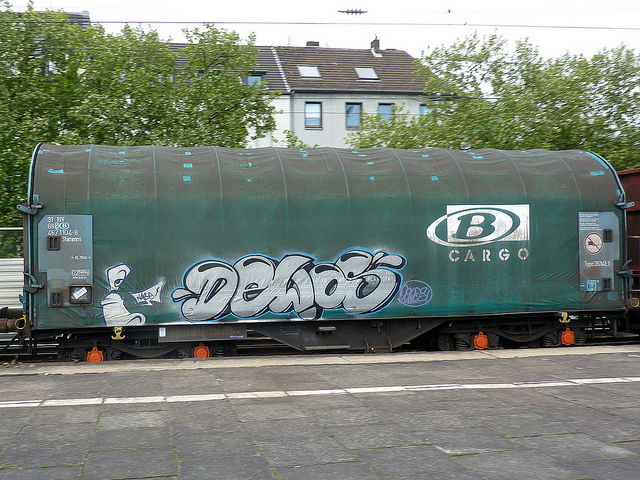
A green train car covered in graffiti next to a tall building..

a large train with graffiti on the side of it

The side of a train car is spray painted with graffiti.